Modern Two

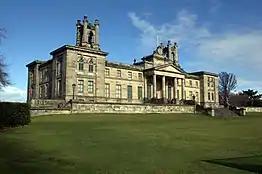
Modern Two, part of the Scottish National Gallery of Modern Art that houses the Paolozzi collection

Modern Two, formerly the Dean Gallery, in Edinburgh, is one of the two buildings housing the Scottish National Gallery of Modern Art, one of Scotland's national art galleries. It is operated by National Galleries Scotland. It is twinned with Modern One which lies on the opposite side of Belford Road.